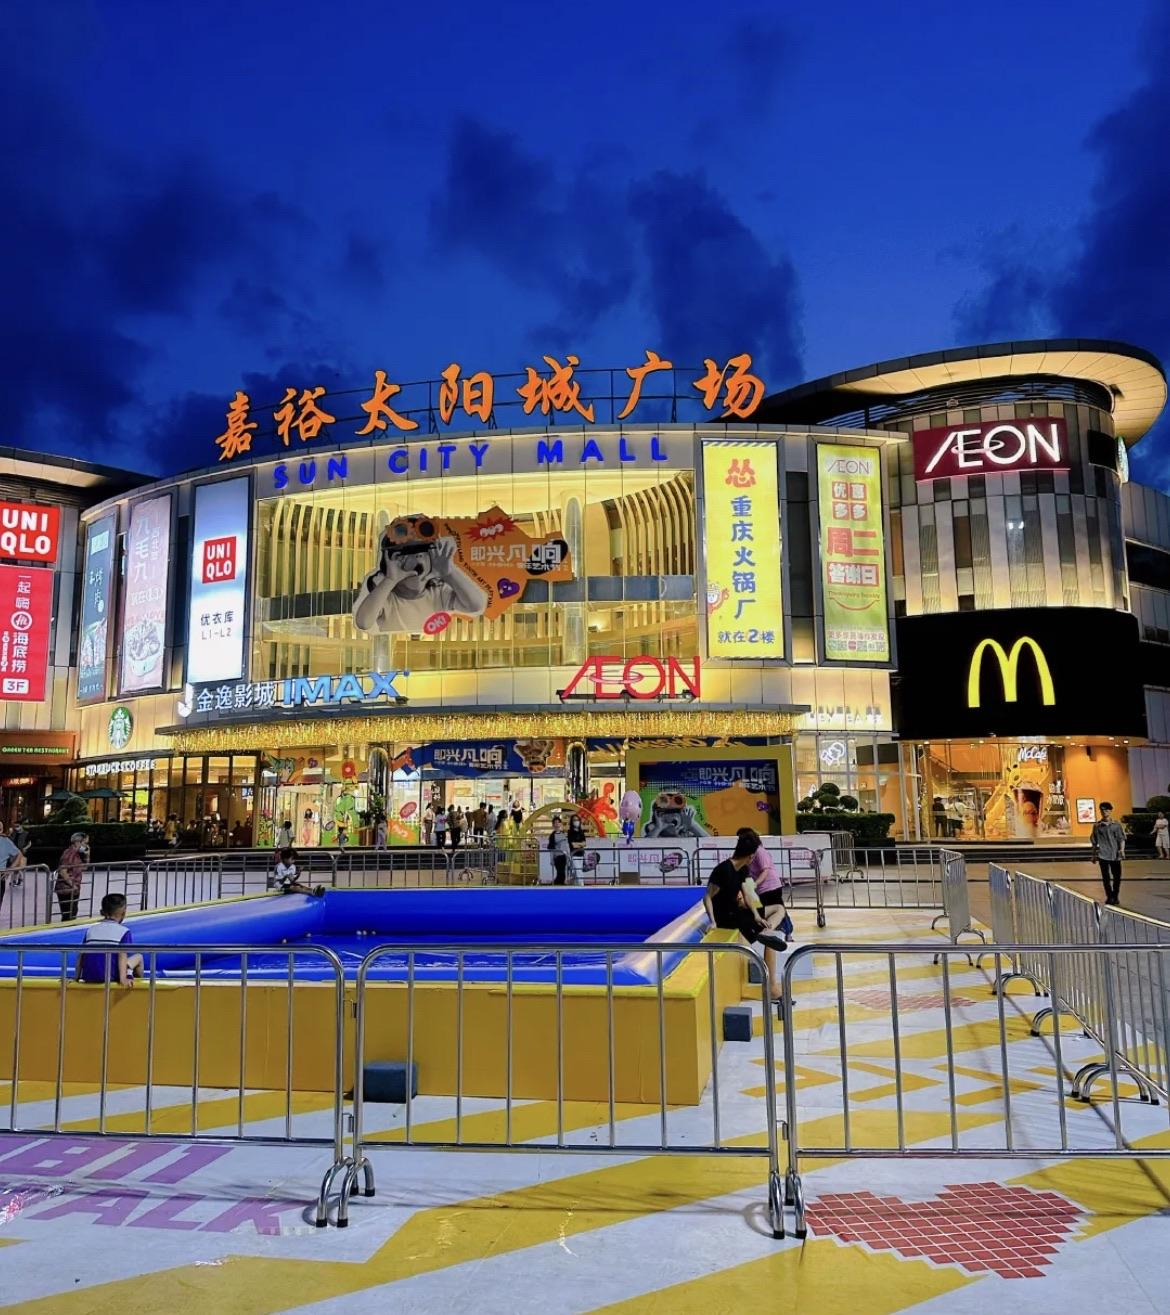
地标名称：嘉裕太阳城广场
所在城市：广州市·白云区